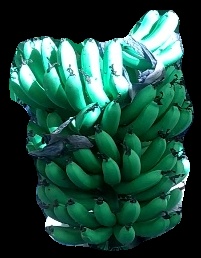
Variety: pachbale
Grade: grade1